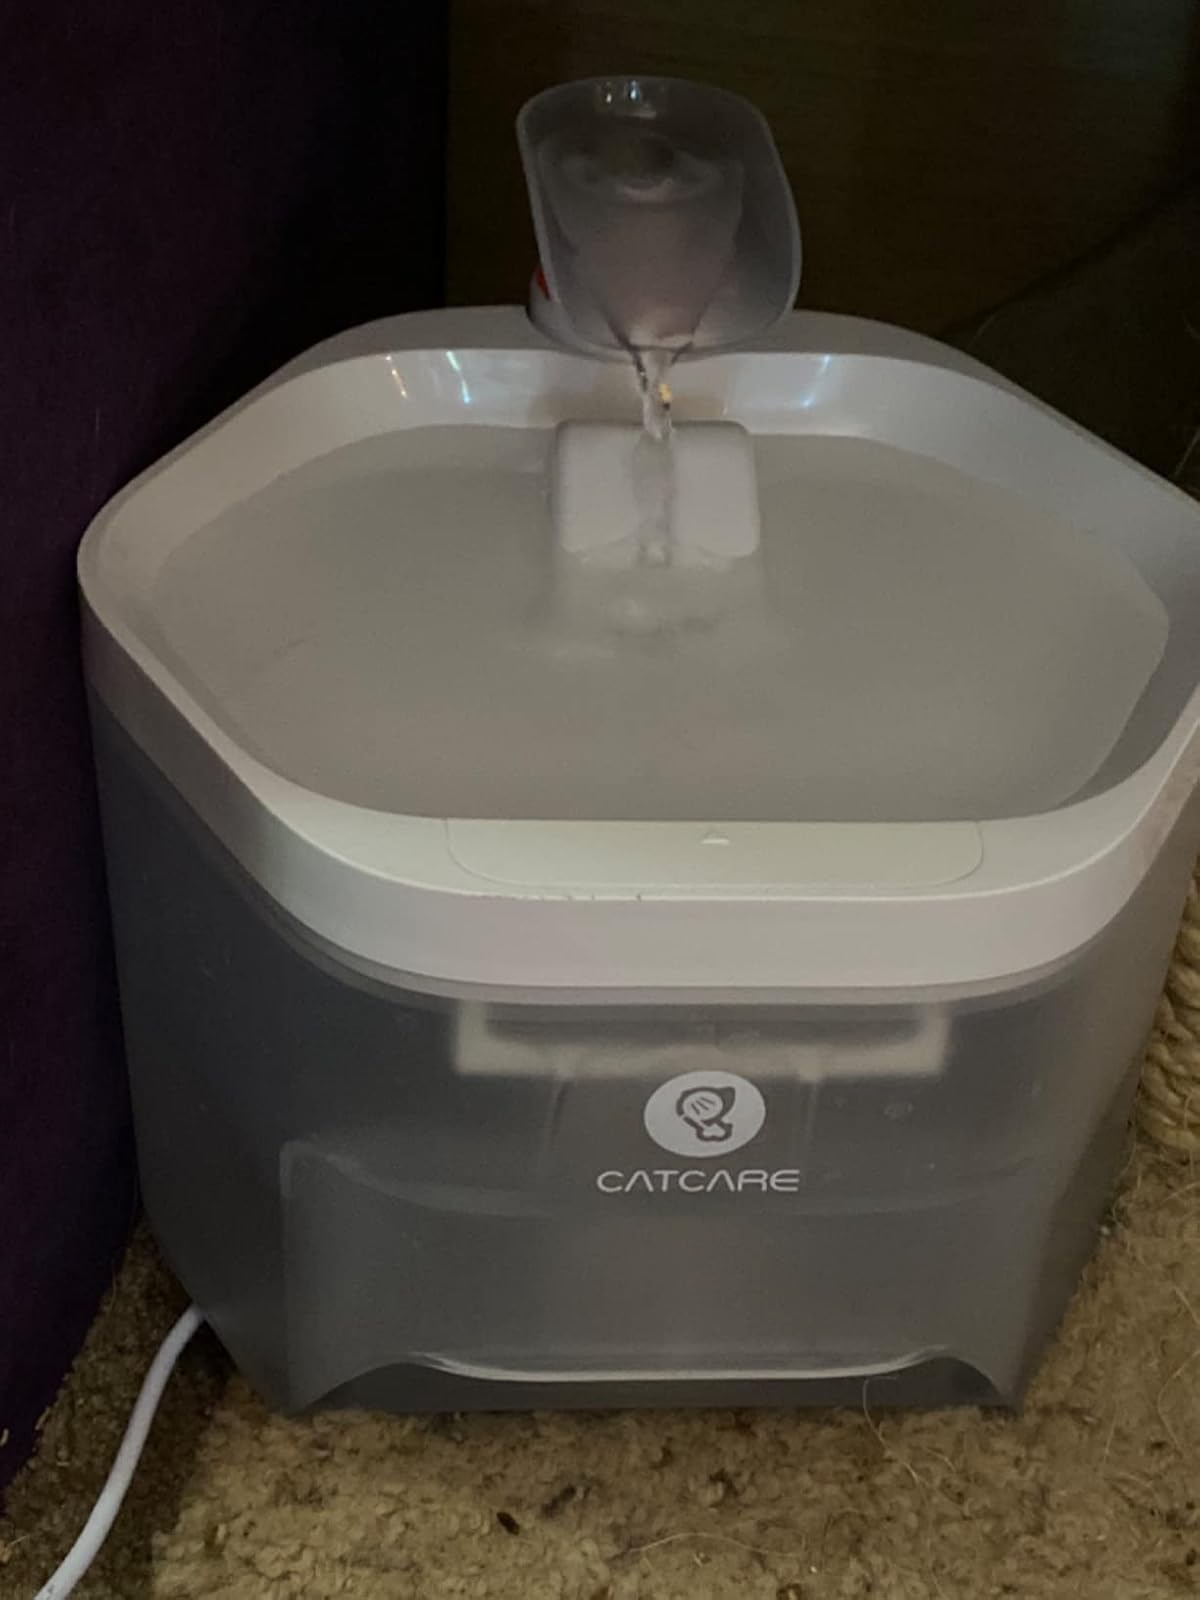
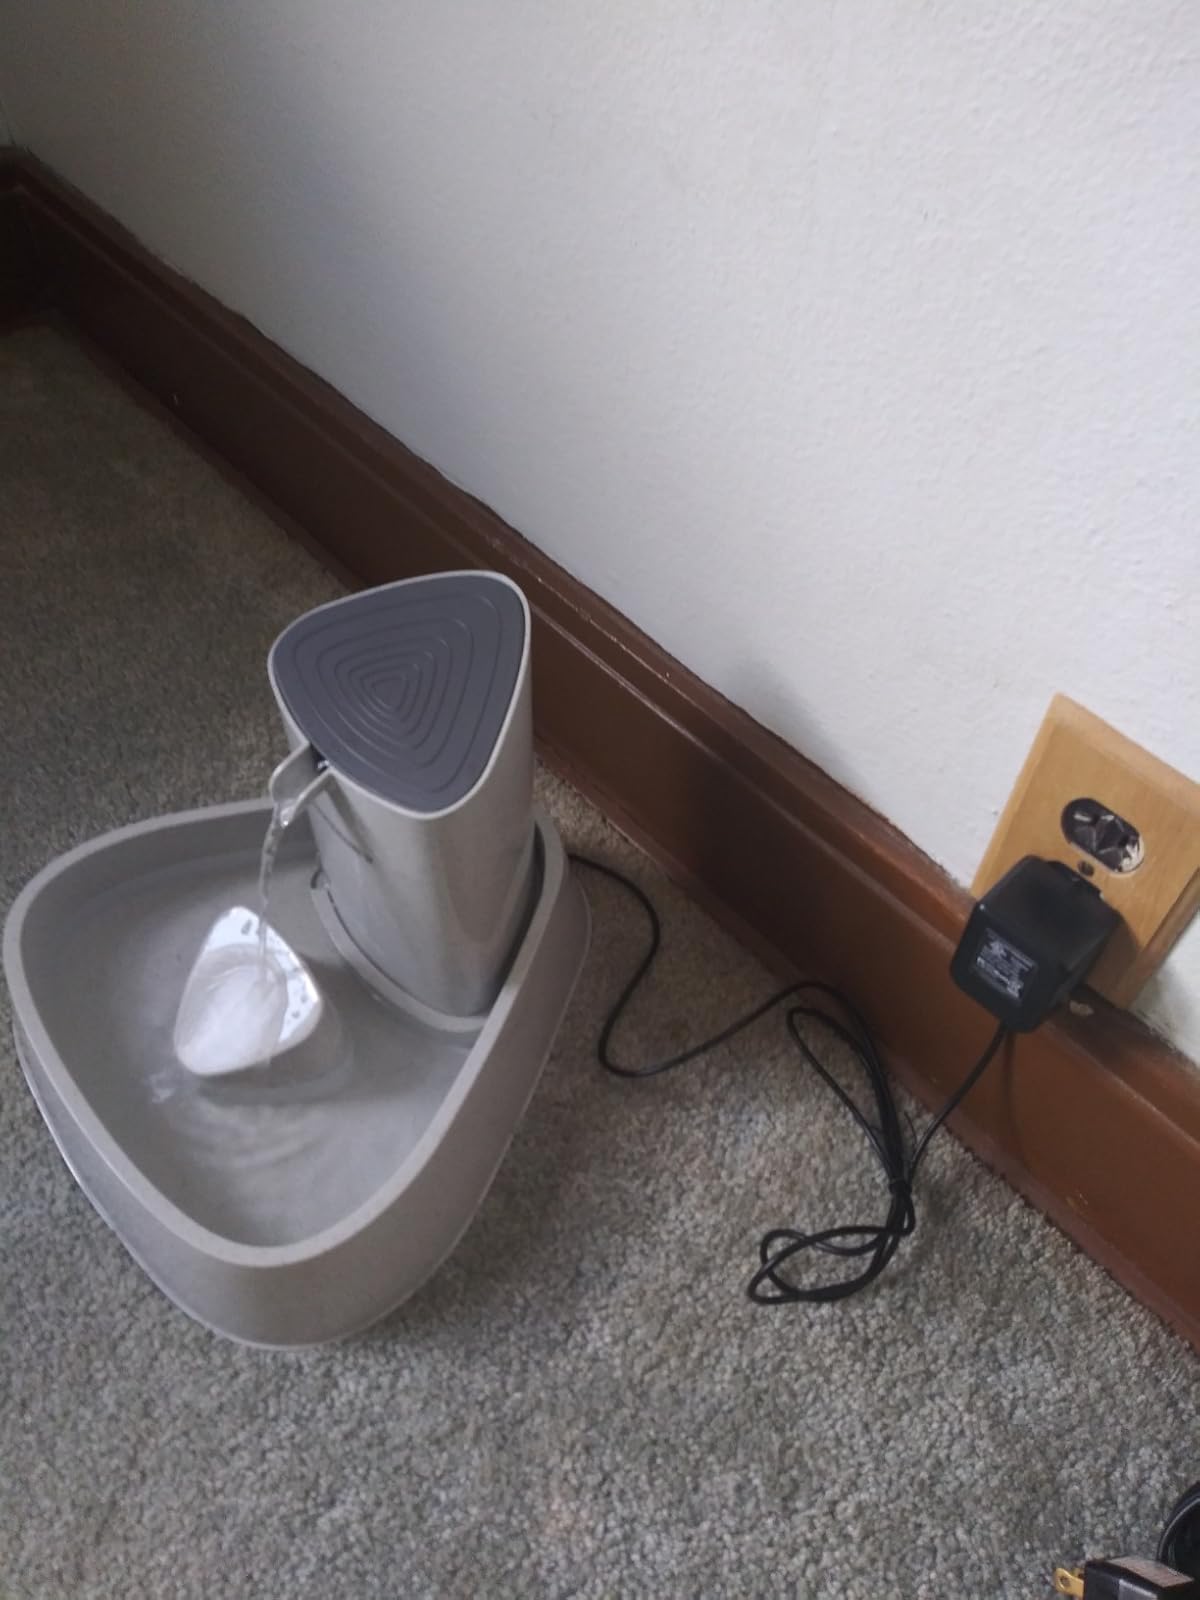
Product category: items_bowl
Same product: no